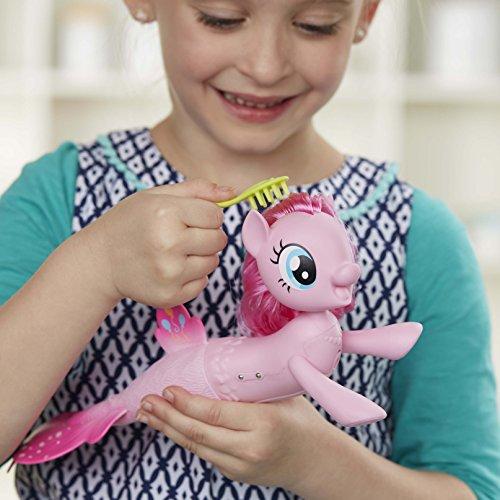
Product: My Little Pony: The Movie Pinkie Pie Swimming Seapony
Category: Toys & Games | Dolls & Accessories | Dolls
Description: Pinkie Pie as a seapony figure.
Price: $12.44
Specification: ProductDimensions:3.4x6.1x14.1inches|ItemWeight:11.2ounces|ShippingWeight:11.2ounces(Viewshippingratesandpolicies)|DomesticShipping:ItemcanbeshippedwithinU.S.|InternationalShipping:ThisitemcanbeshippedtoselectcountriesoutsideoftheU.S.LearnMore|ASIN:B01N4TOZ9P|Itemmodelnumber:C0677AF1|Manufacturerrecommendedage:3yearsandup|Batteries:2AAAbatteriesrequired.(included)